Trance music

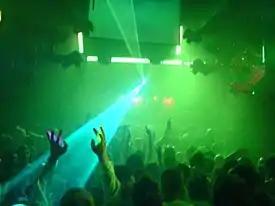
Clubbers at Gatecrasher on 16 April 2006

Trance employs a time signature, generally a tempo of 125 to 150 BPM, though the music can be any tempo, and 16 or 32 beat phrases. A kick drum is usually placed on every downbeat and a regular open hi-hat is often placed on the upbeat. While the majority of trance music uses the same "four-on-the-floor" beat as house and techno, in trance the kick drum is often de-emphasized to give space to the bassline, whereas in house and techno the kick drum is heavily emphasized, often being the loudest sound in the mix. Extra percussive elements are usually added, and in recent years major transitions, builds or climaxes are often foreshadowed by lengthy "snare rolls"—a quick succession of snare drum hits that build in velocity, frequency, and volume towards the end of a measure.